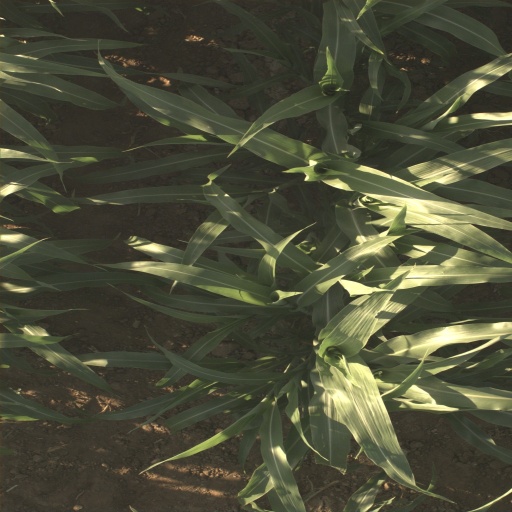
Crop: sorghum